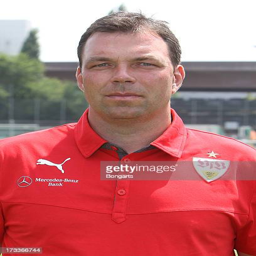
football player poses during the team presentation